Brune Poirson

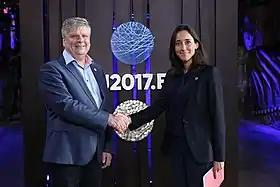
Brune Poirson and Estonian Minister of the Environment Siim Valmar Kiisler in 2017

On 21 June 2017 Poirson was appointed Secretary of State to the Minister of State, Minister of Ecological and Solidary Transition, former environmental activist and television host Nicolas Hulot, in the second government of Édouard Philippe. She left her seat as a member of the National Assembly to her substitute Adrien Morenas.